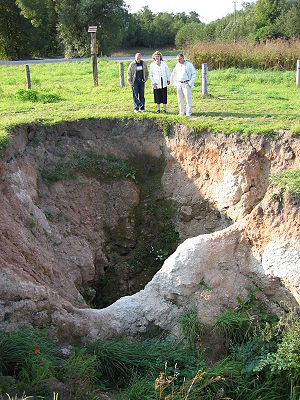
Biržai / Geografi
Jordfaldshul, dannet i december 2004
Biržai er en by i det nordlige Litauen med et indbyggertal på 13.780. Byen er hovedsæde i Biržai distriktskommune, der ligger i Panevėžys apskritis, tæt ved grænsen til nabolandet Letland. Biržai er berømt for det renoverrede Biržai slot.